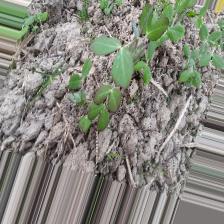
Label: Normal